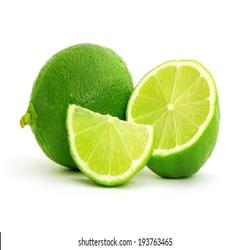
Label: Lemon